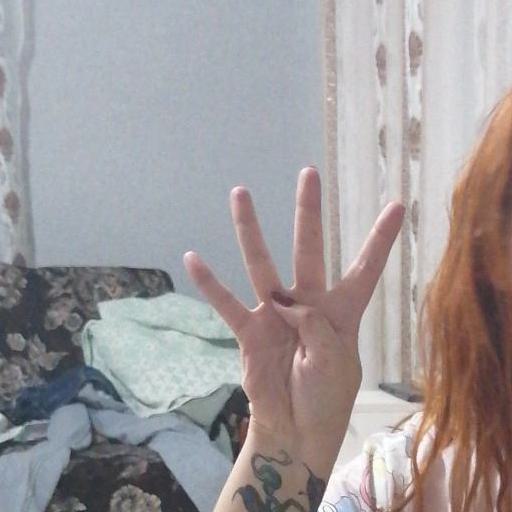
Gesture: four